Mandelbulb

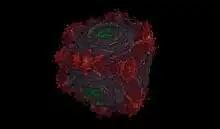
Quintic Mandelbulb

Other formula come from identities parametrising the sum of squares to give a power of the sum of squares, such as